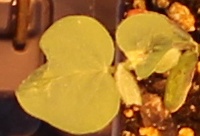
Label: Soybean